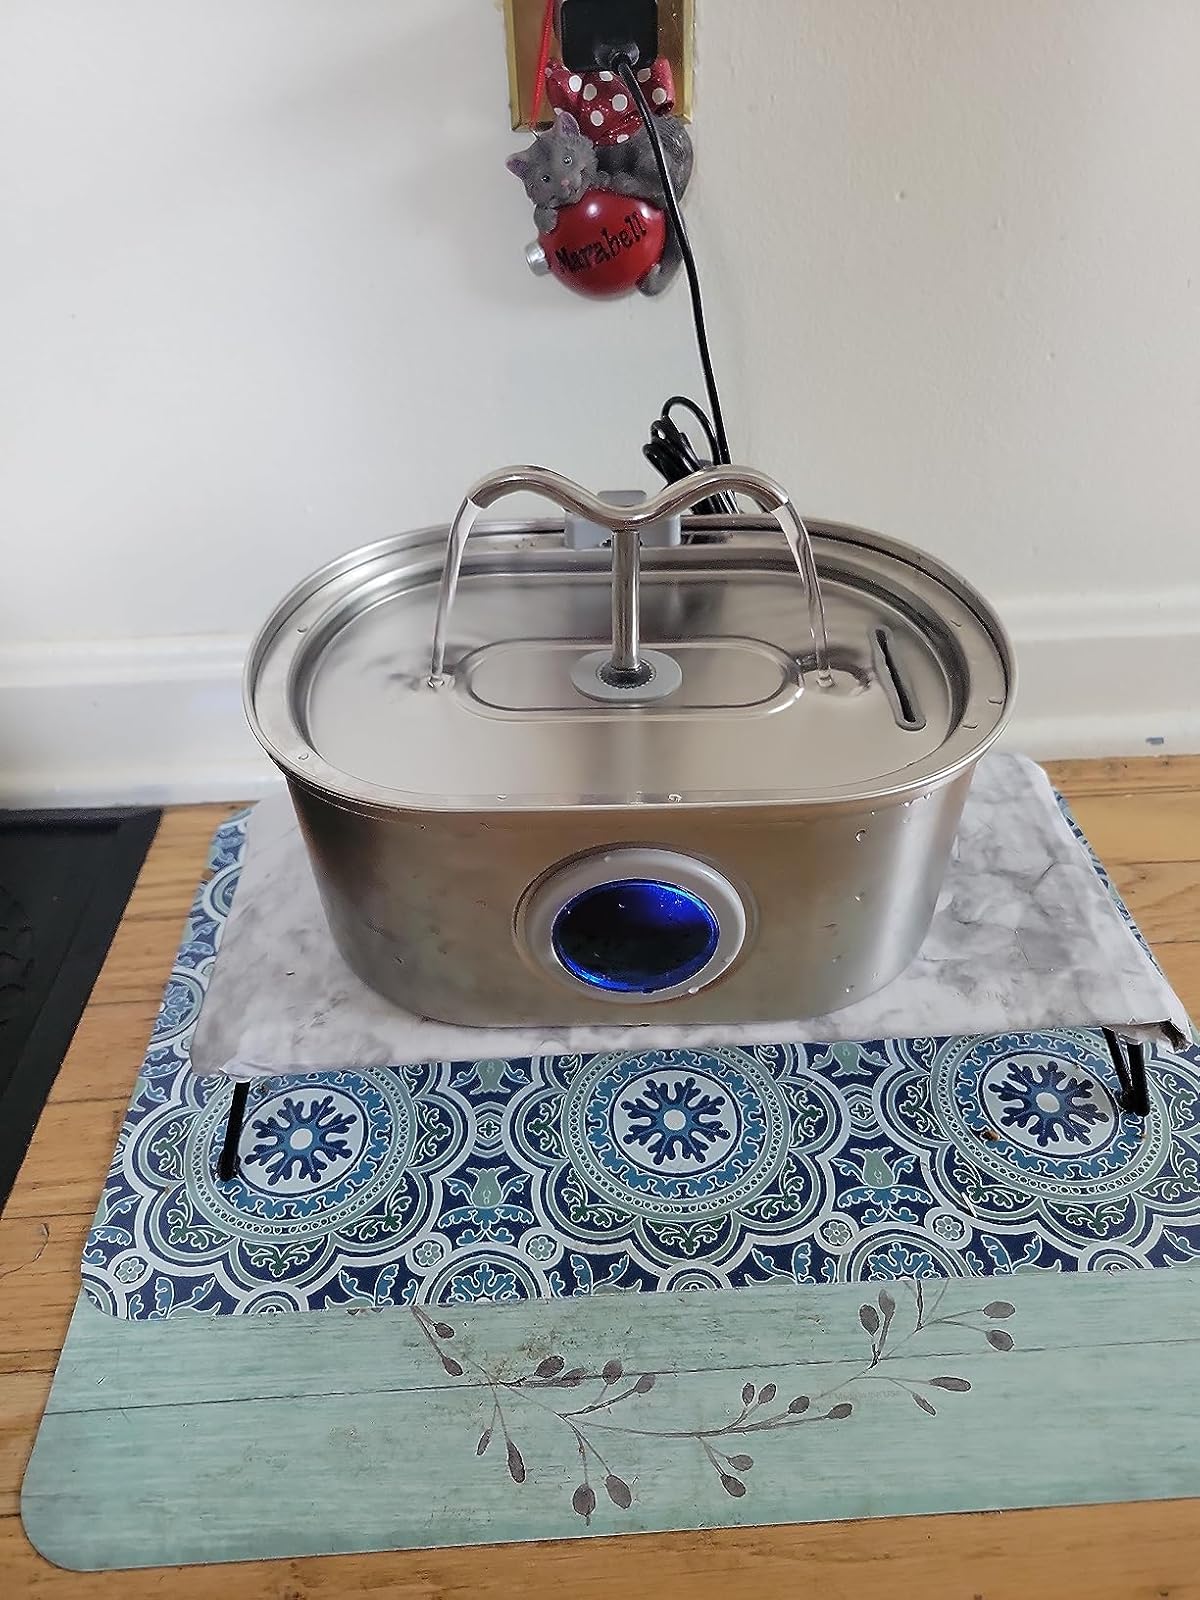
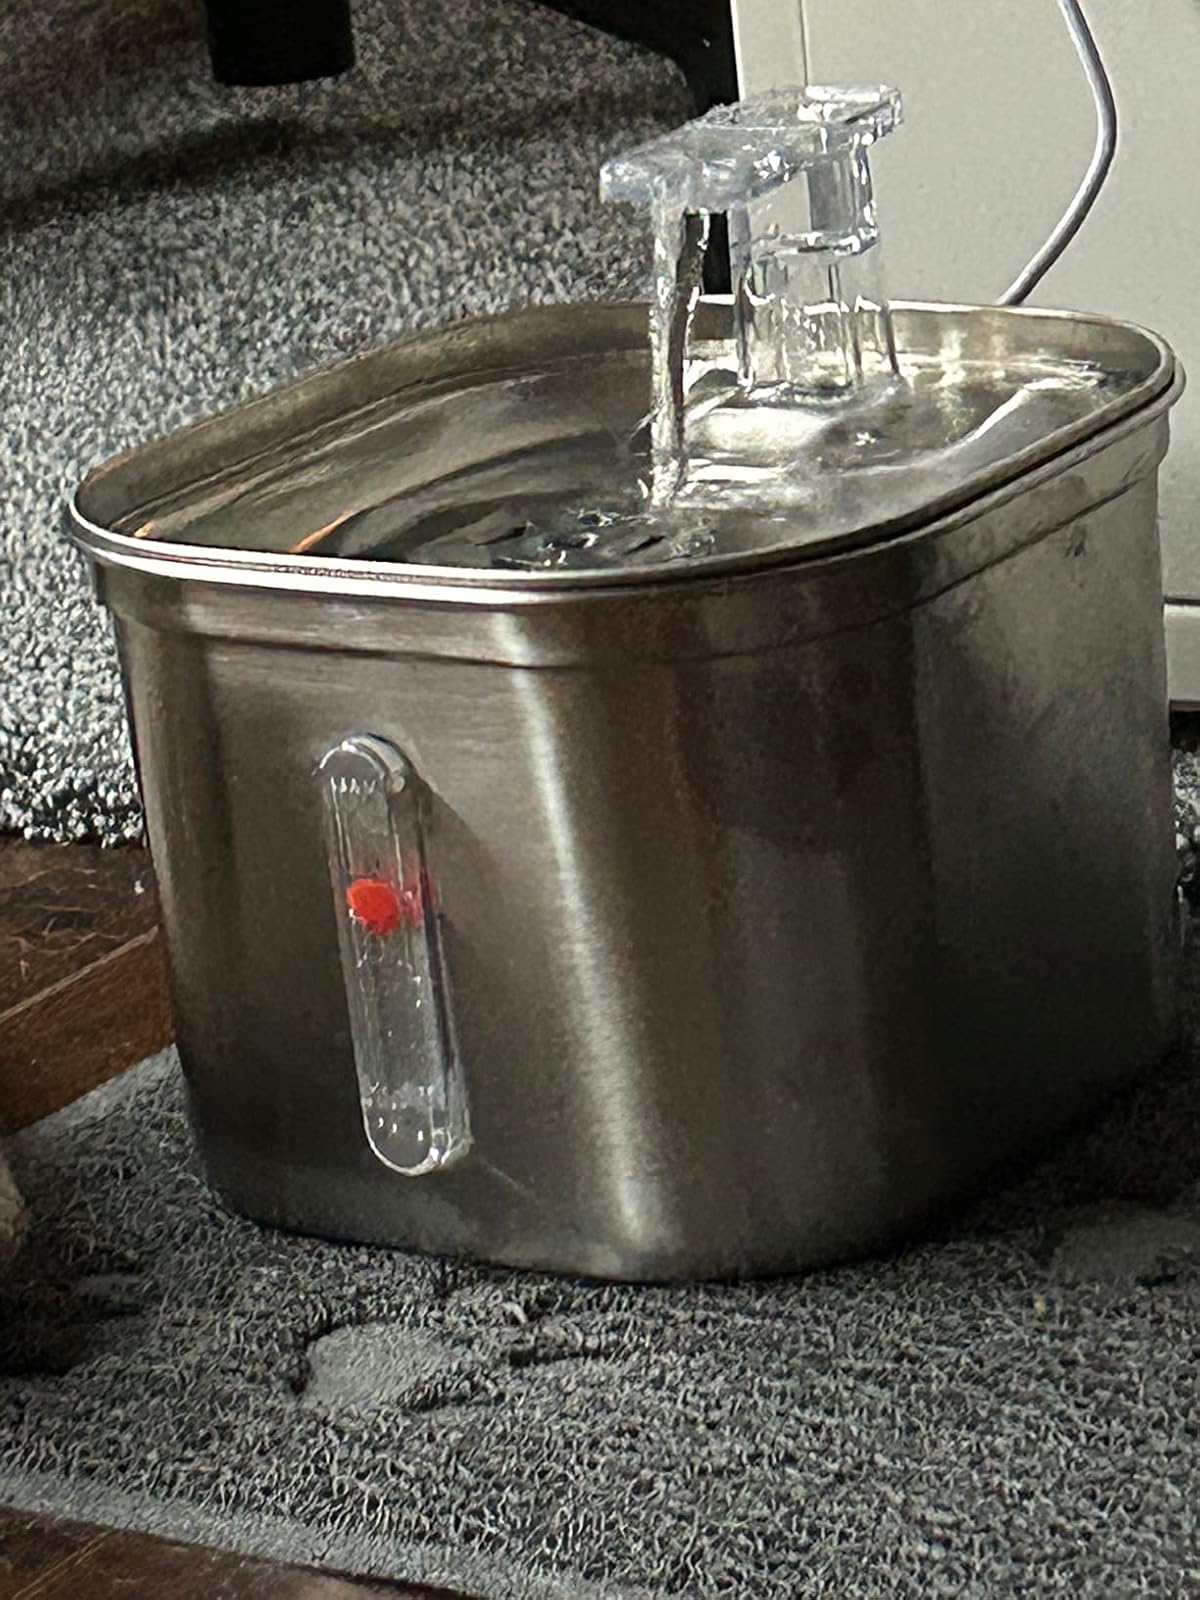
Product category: items_bowl
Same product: no